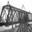
Label: bridge